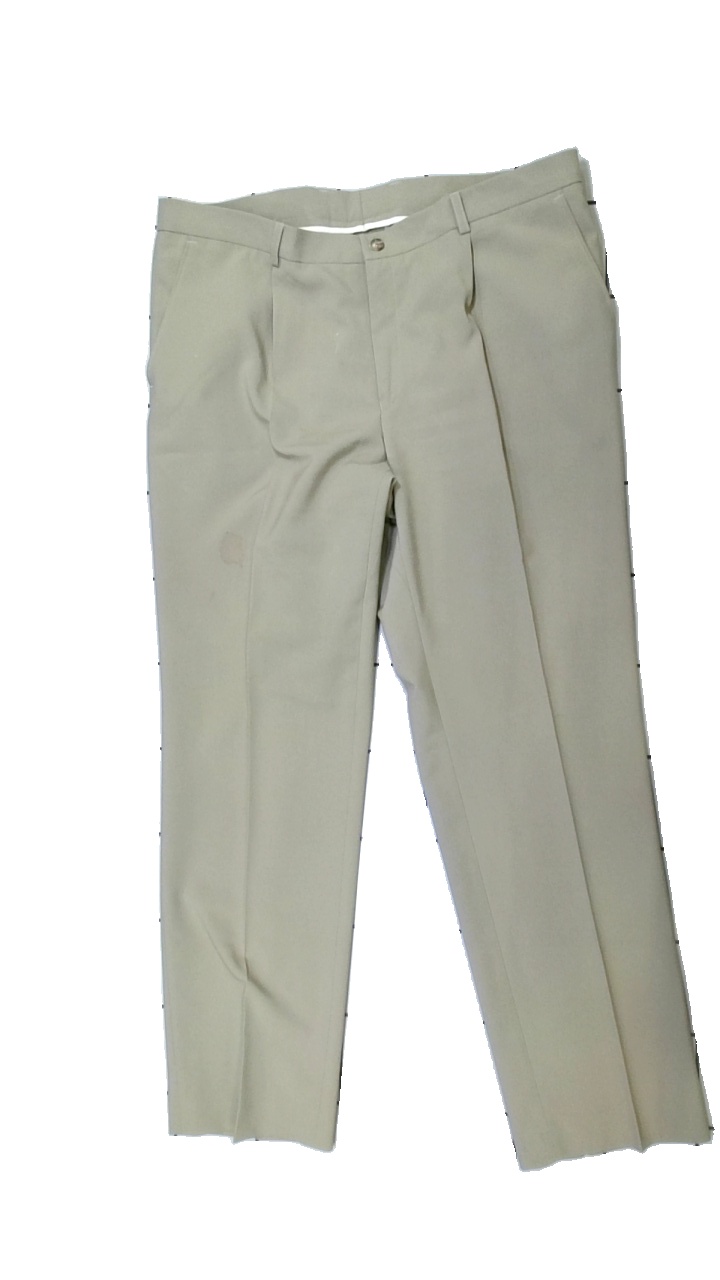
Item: Trousers (Men)
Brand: Apollo
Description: beige kostym byxor med fläckar
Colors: Beige
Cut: Regular
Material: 100% polyester
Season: All
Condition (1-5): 3
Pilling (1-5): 5
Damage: fläckar
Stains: Major
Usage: Reuse
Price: <50